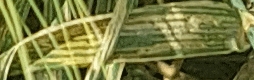
Label: Wheat___Yellow_Rust